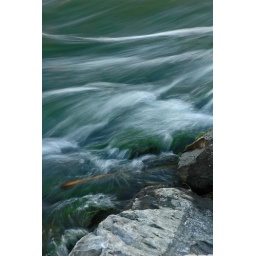
A tree branch lying by the shore being caressed by the water